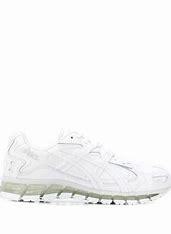
Brand: Asics
Model: Gel Kayano 5 360